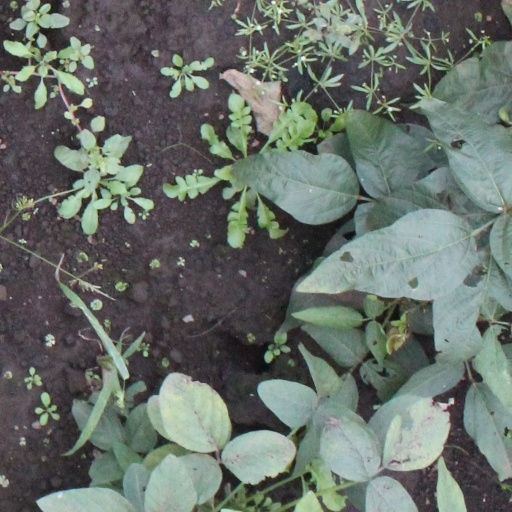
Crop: soybean